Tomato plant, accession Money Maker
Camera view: tilt-top (135 deg); turntable rotation: 330 degrees
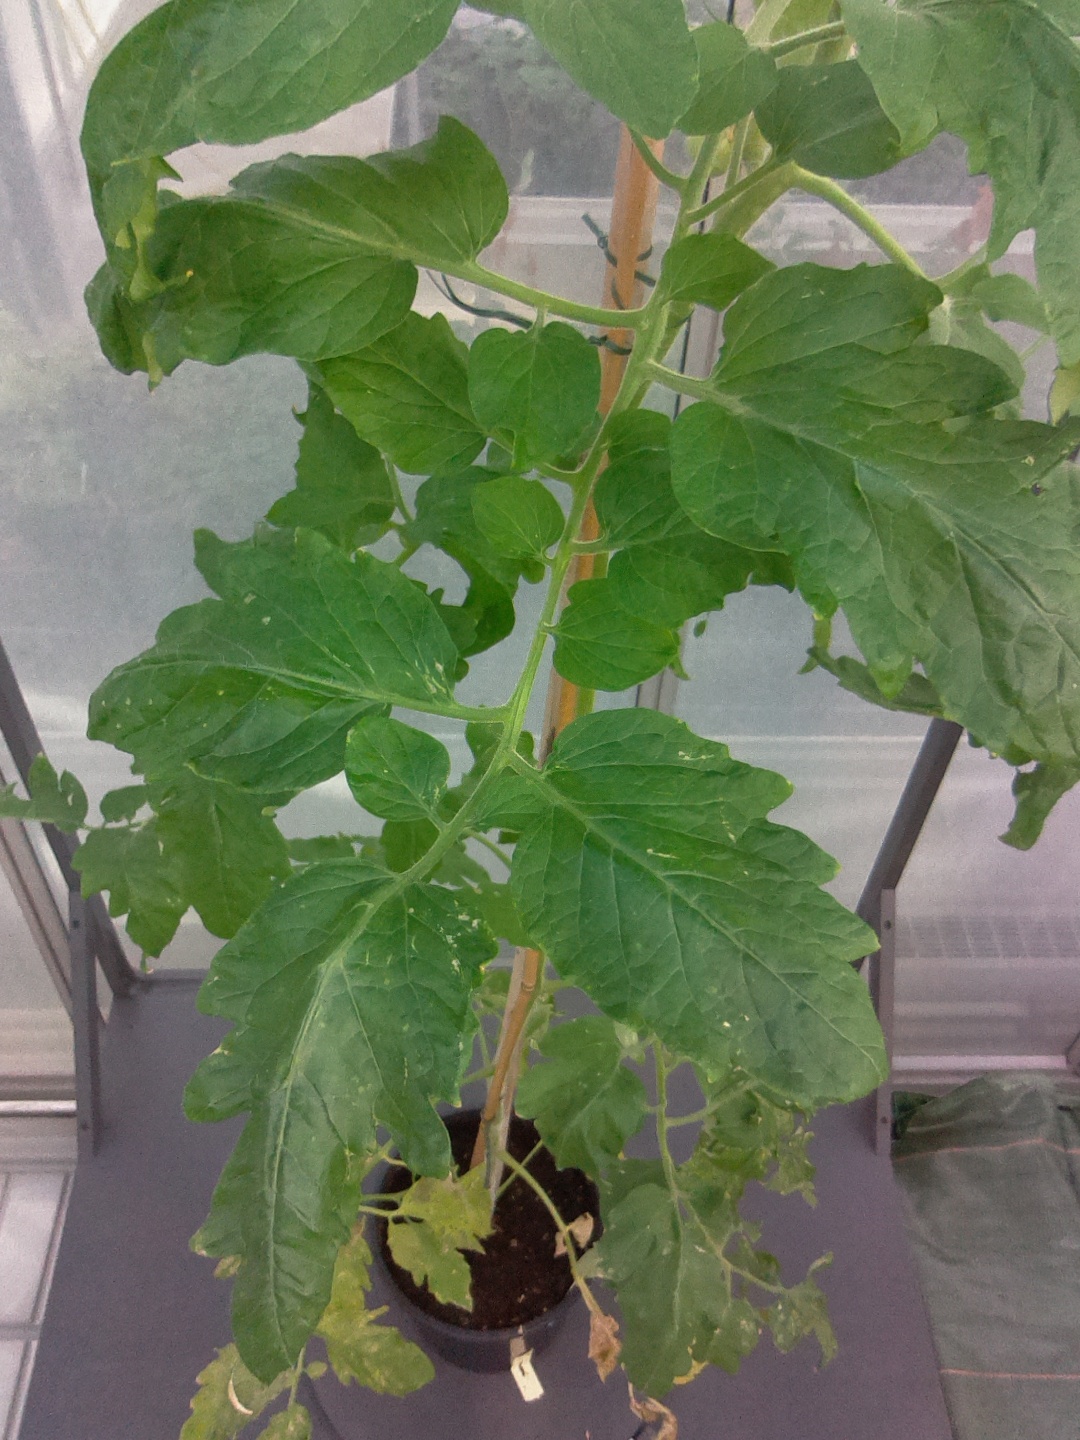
BBCH growth stage 72: 20%-30% of final fruit size